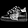
Label: Sneaker